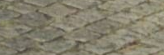
Surface type: sett